Green Gathering

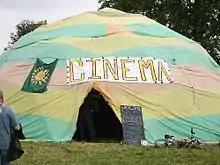
Cinema tent at the 2006 Big Green Gathering

The Green Gathering, formerly known as the Big Green Gathering is a festival with an environmental and social justice focus, including workshops and talks on permaculture, politics, ecology and crafts, as well as art, live music and spoken word performances. The first Big Green Gathering was held in 1994 and the festival is currently held in Chepstow, Monmouthshire although it has previously been held in various locations in Somerset and Wiltshire, England.